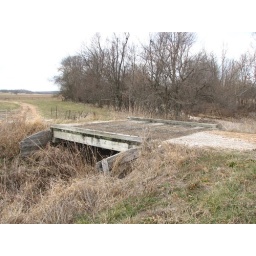
Wooden bridge on private road over Center Creek north of Pierce City, MO